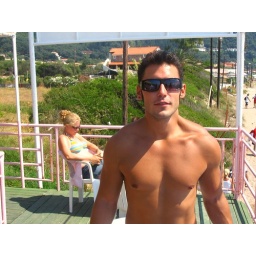
A photo from the beach kitchen at the Pink Palace in Greece